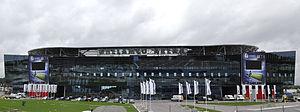
Le Ghelamco Arena, plus communément appelé stade Artevelde est le principal stade de la ville de Gand, en Belgique.
Cet article présente une liste des principaux stades de football en Belgique, classé par capacité. La liste ne comprend que les stades ayant une capacité d'au moins 10 000 places.